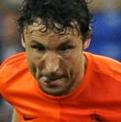
Age: 34